Symbols of Manchester

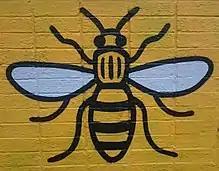
Manchester bee art in the Northern Quarter

The worker bee is one of the best-known symbols of Manchester. It was adopted as a motif for Manchester during the Industrial Revolution, at a time when Manchester was taking a leading role in new forms of mass production, and symbolises Mancunians' hard work during this era and Manchester being a hive of activity in the 19th century.